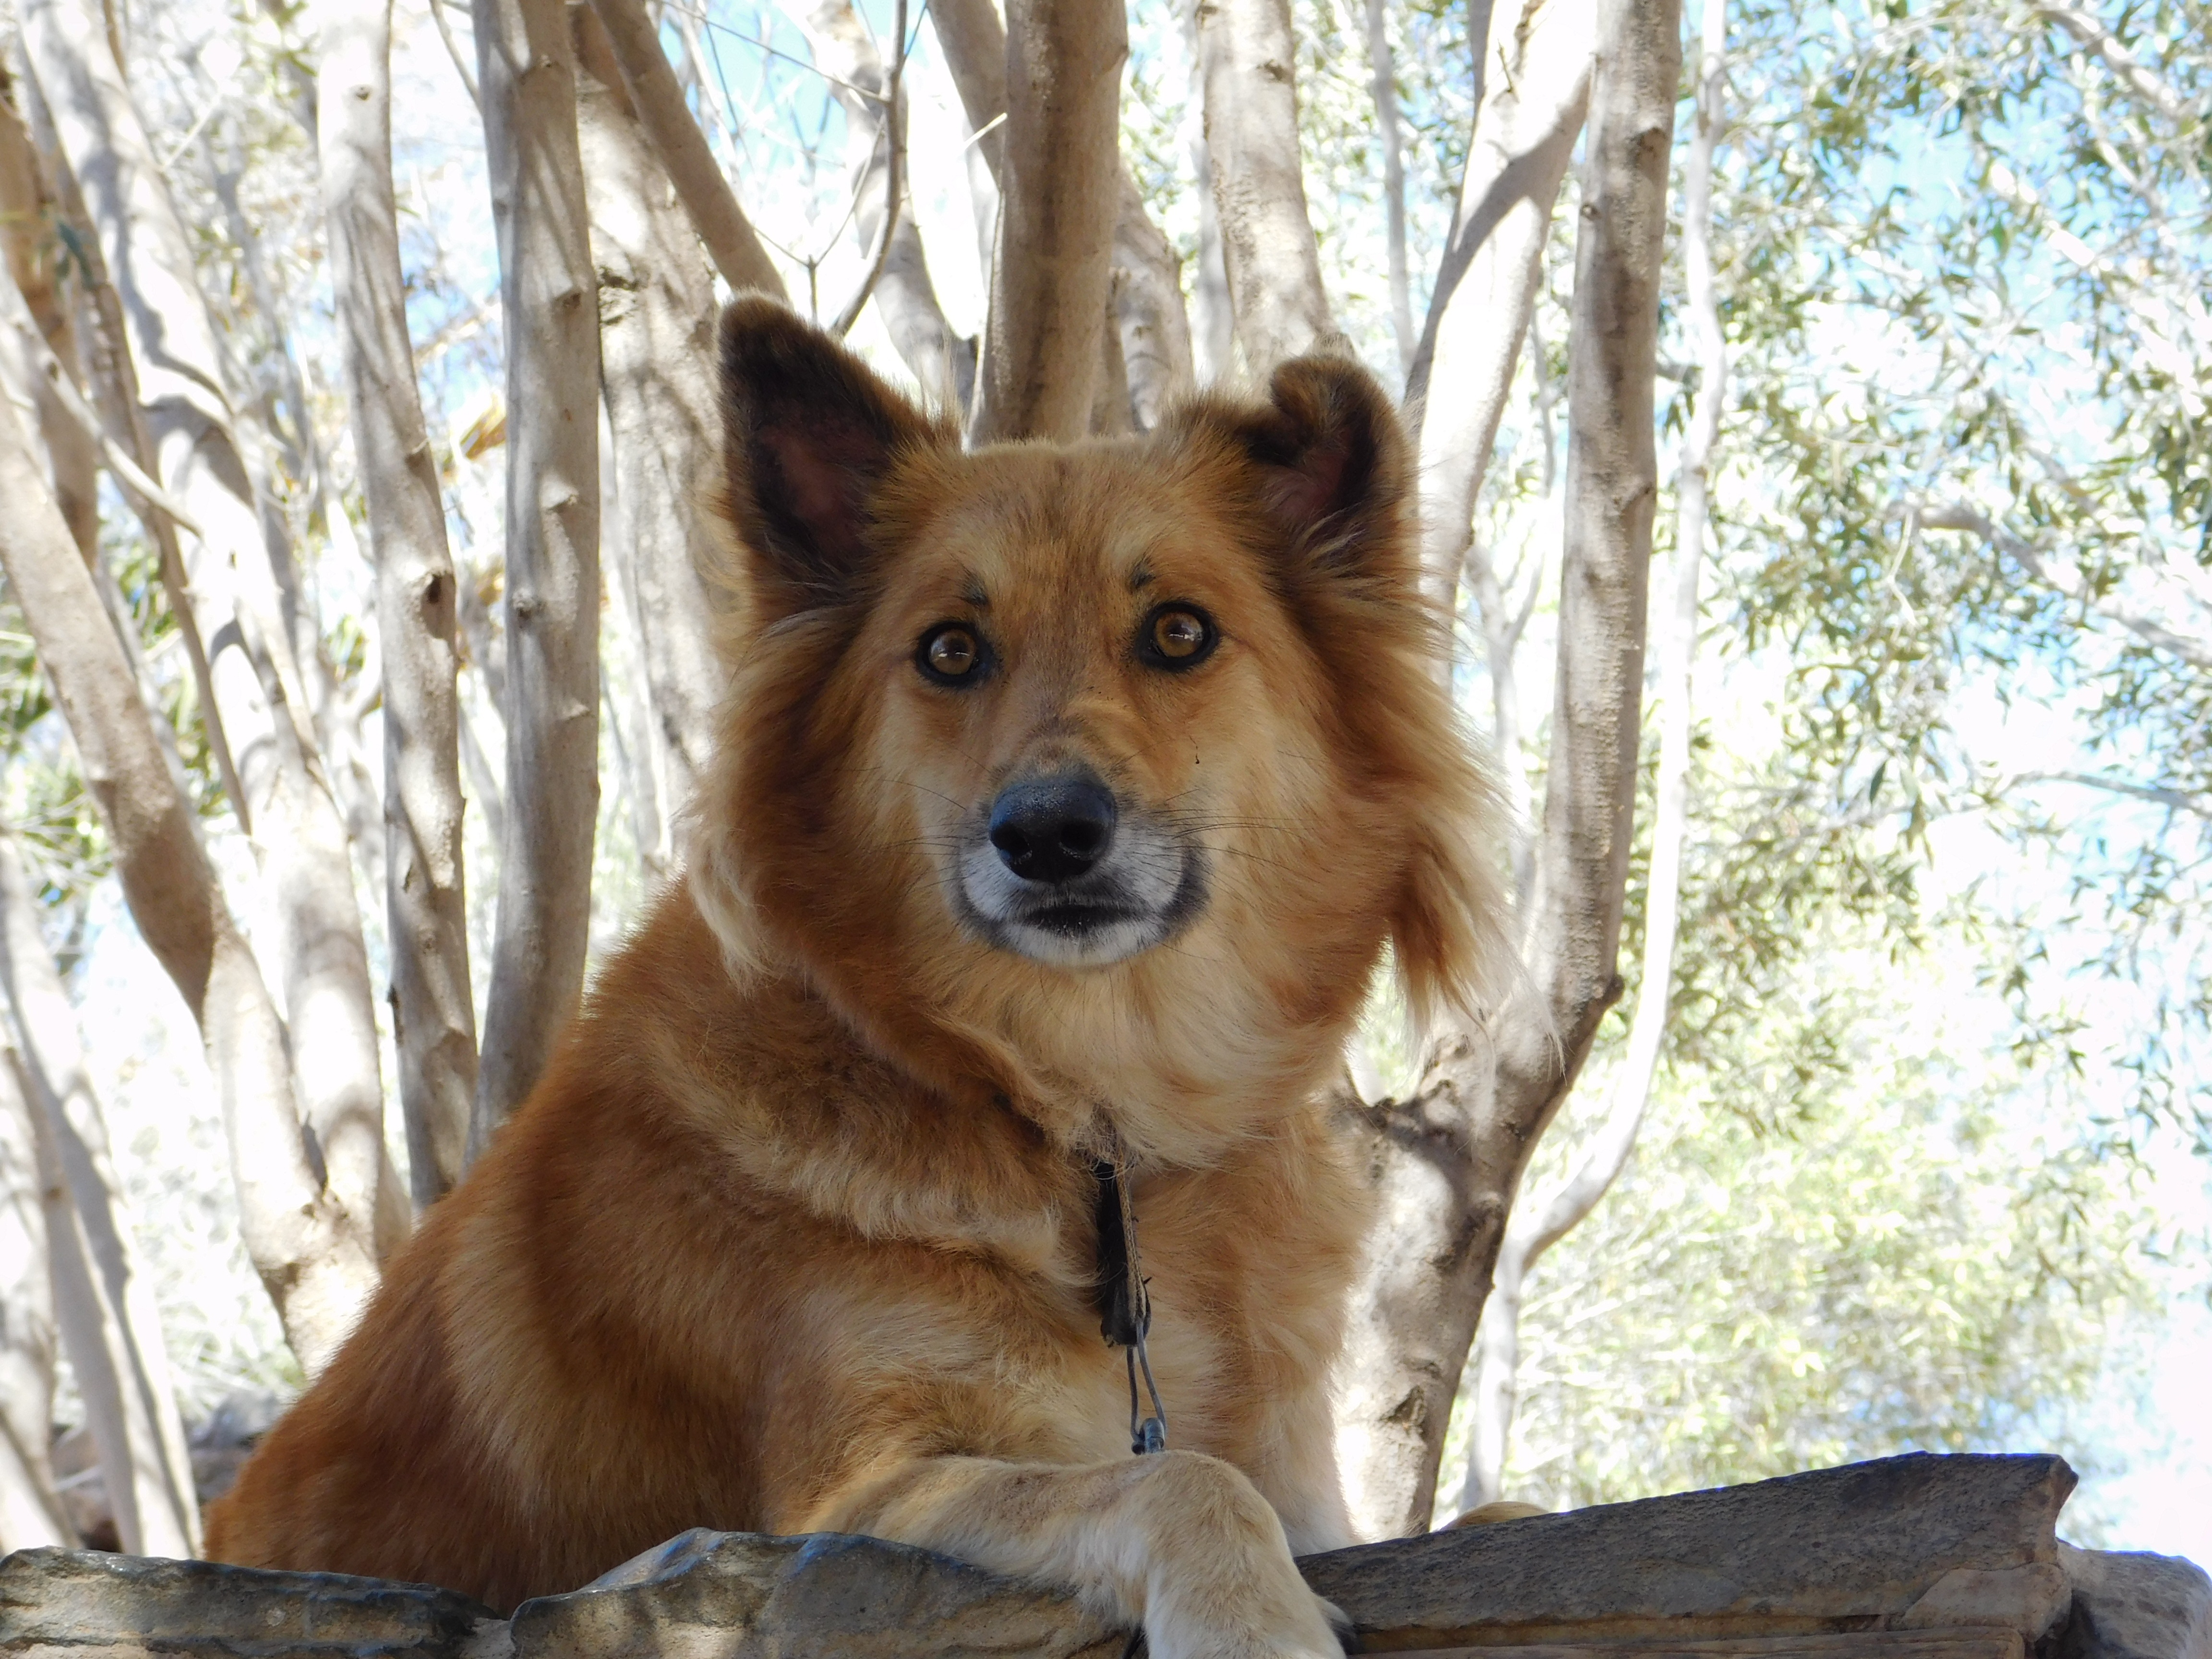
nature, hair, dog, animal, pet, mammal, eyes, vertebrate, muzzle, dog breed, dog like mammal, dog breed group, eurasier, icelandic sheepdog, finnish spitz, canino